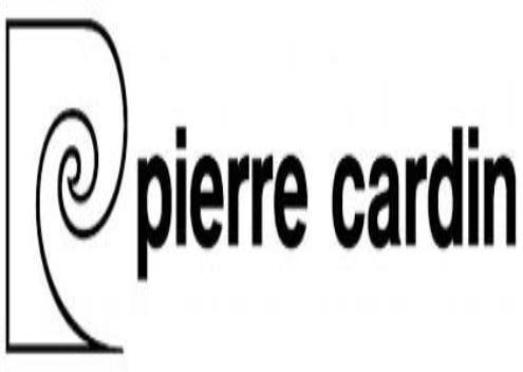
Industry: Clothes